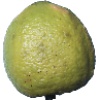
Label: limes